1971 Australian Drivers' Championship

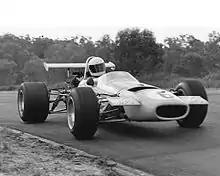
Max Stewart won the 1971 championship driving a Mildren Waggott

The championship was contested over a six race series. Races were staged concurrently with those of the 1971 Australian Formula 2 Championship